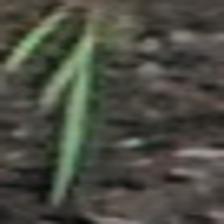
Label: single